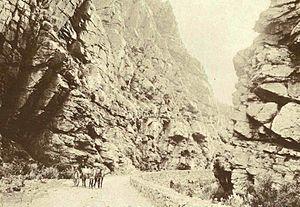
Le col Swartberg, en anglais Swartberg Pass, est un col de montagne routier qui relie par le massif du Swartberg les villes de Prince Albert et d'Oudtshoorn dans la province du Cap-Occidental en Afrique du Sud. Il est considéré comme le plus spectaculaire du pays, voire l'un des plus impressionnants du monde.